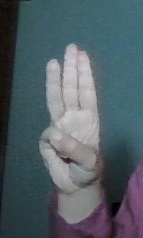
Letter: thaa